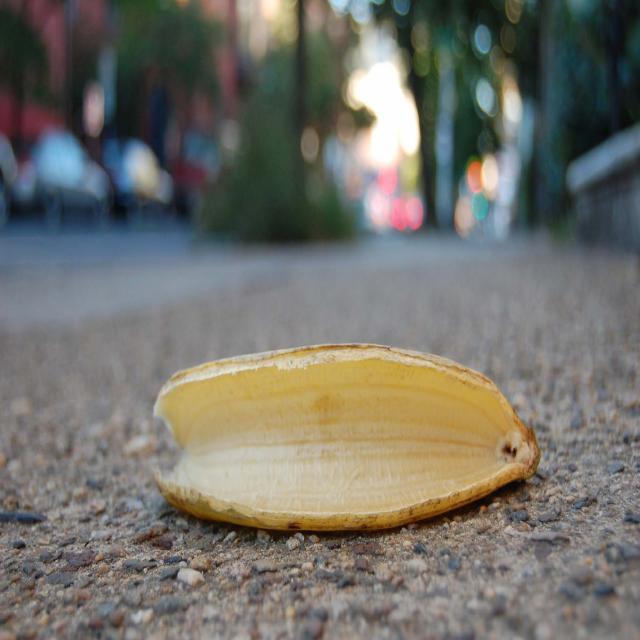
Label: bananas